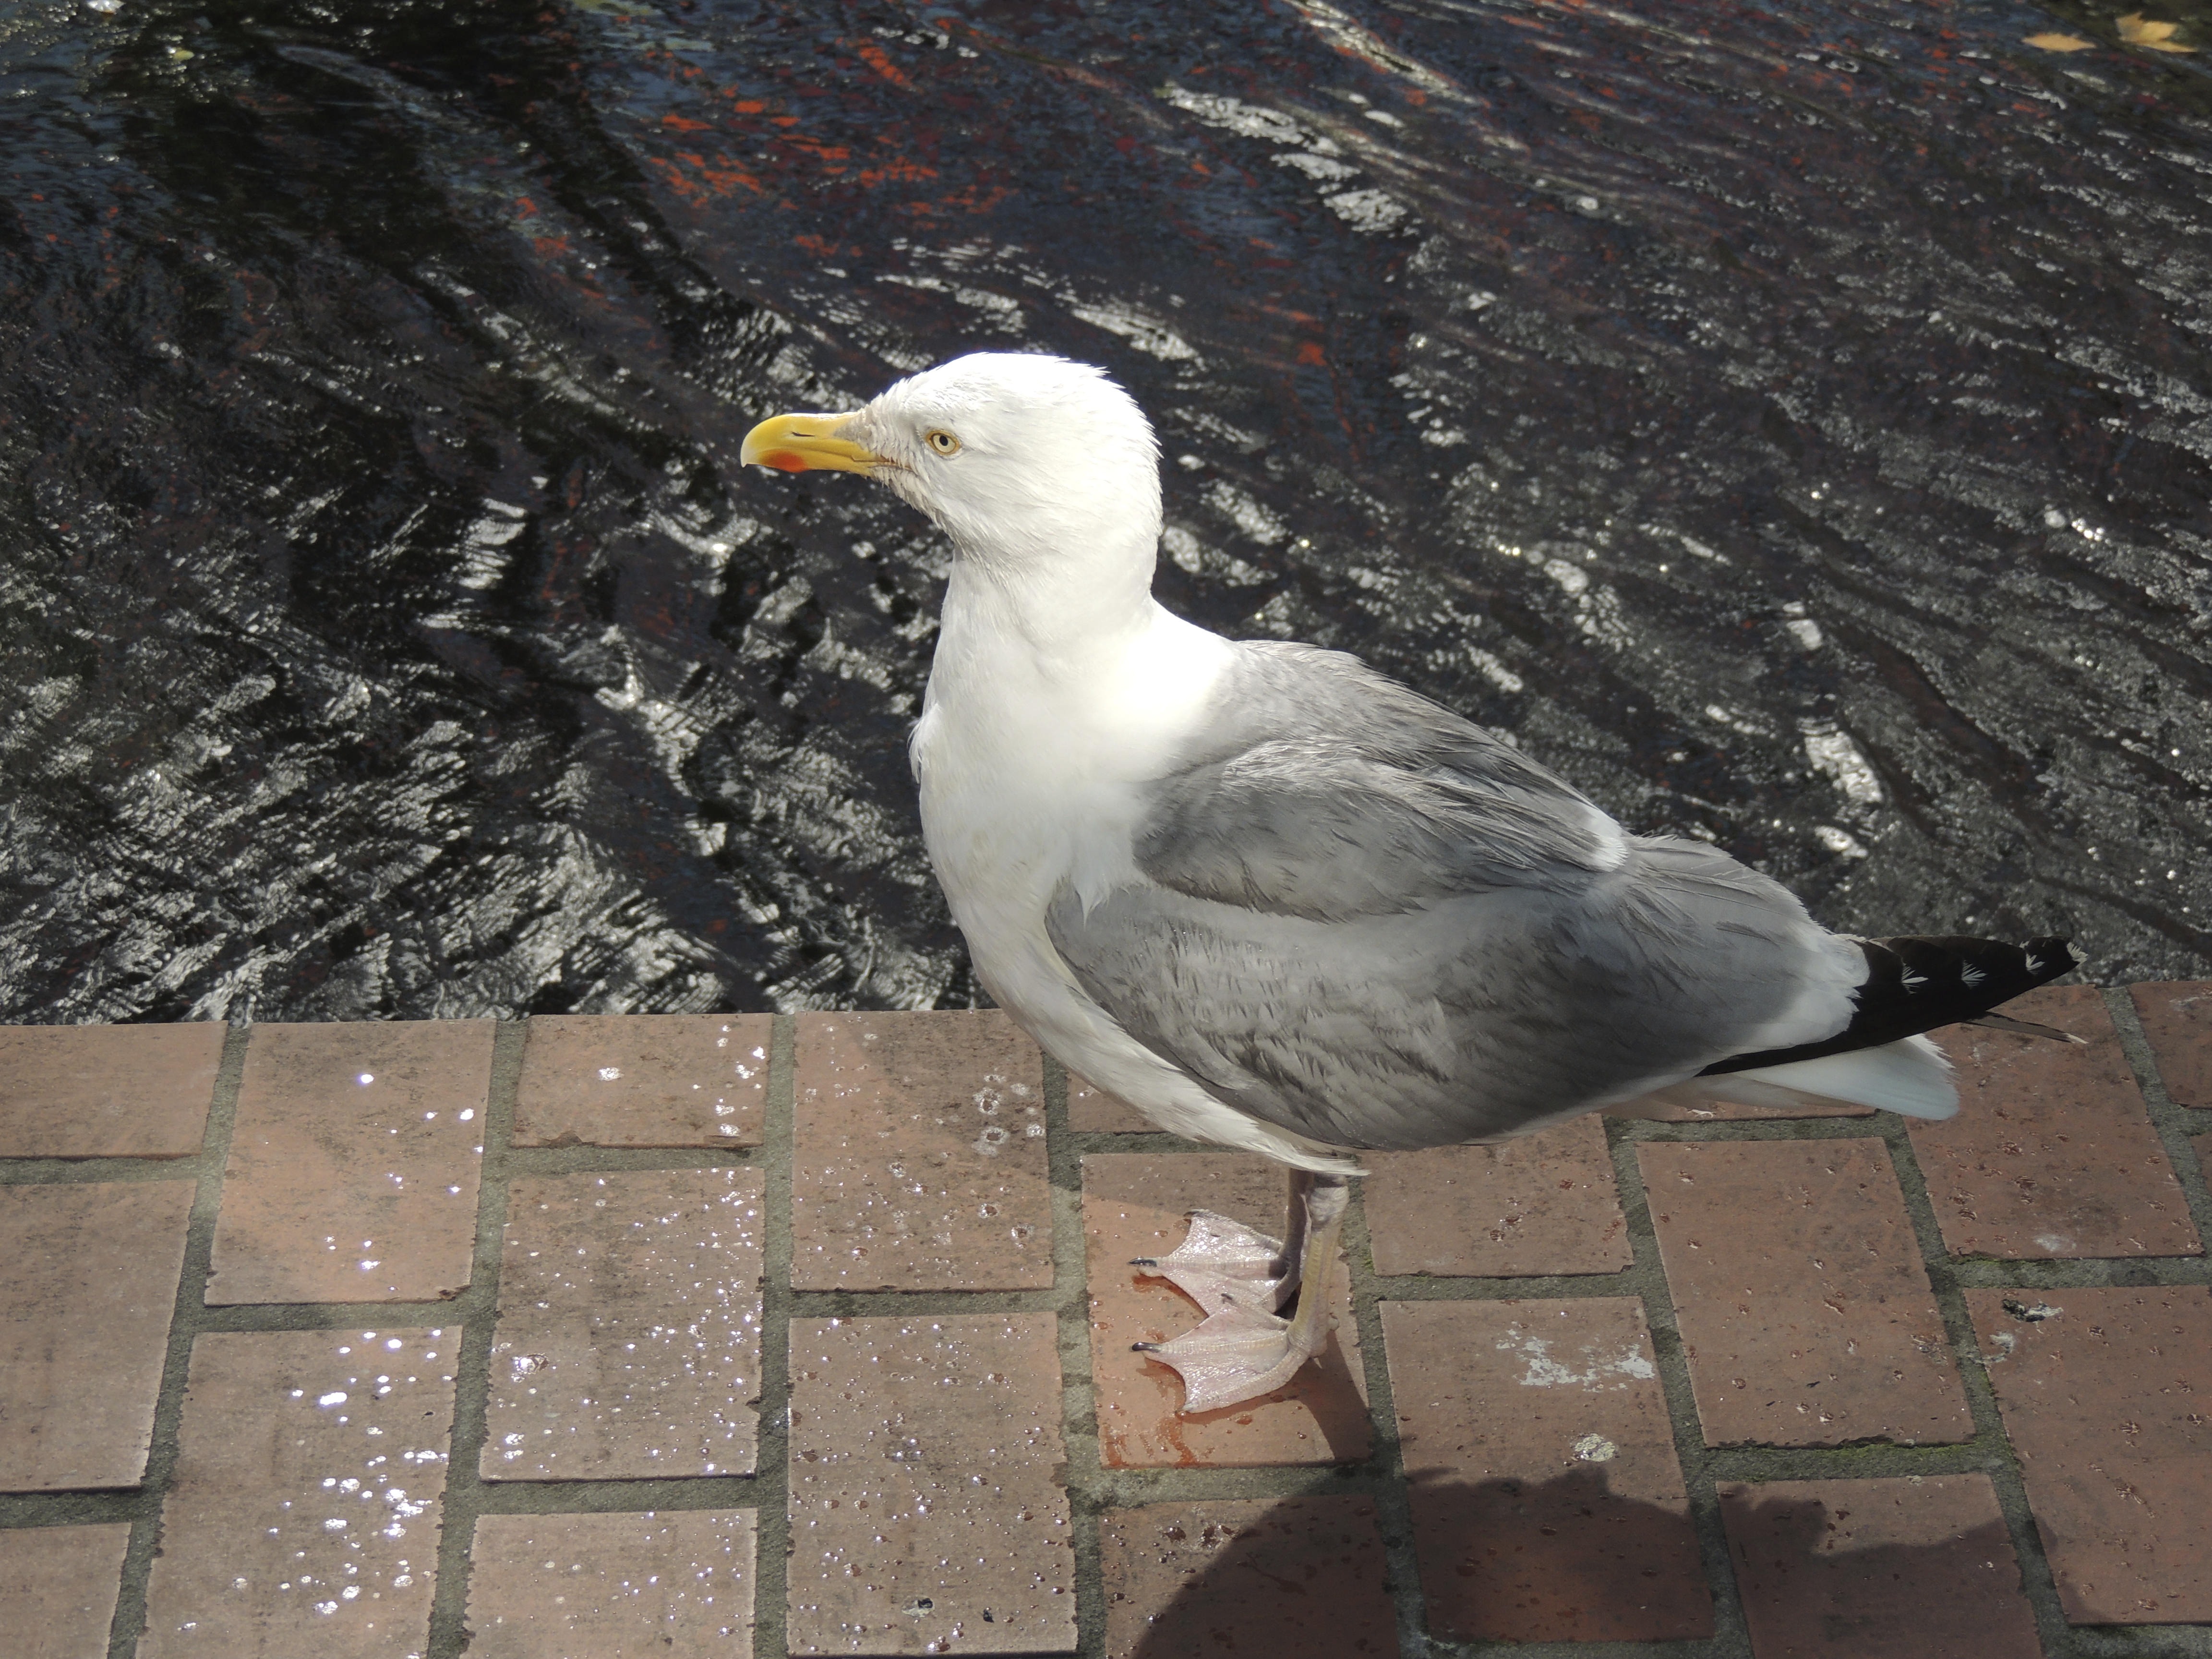
sea, nature, bird, wing, animal, seabird, seagull, gull, beak, fauna, vertebrate, charadriiformes, pigeons and doves